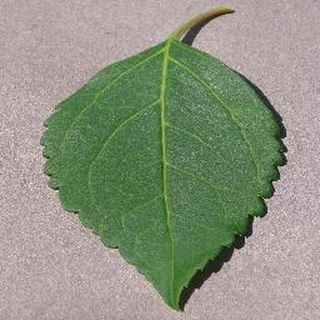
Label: healthy_cherry